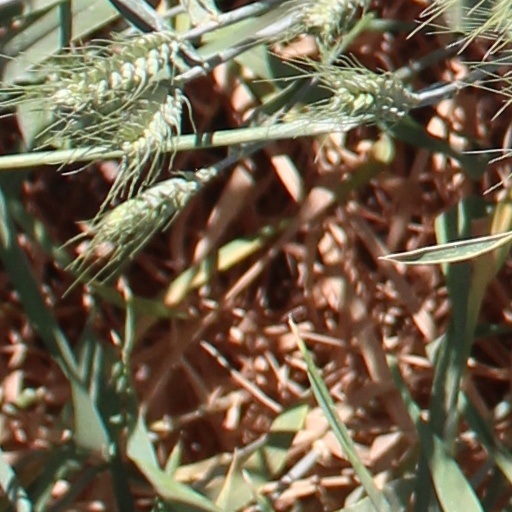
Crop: wheat